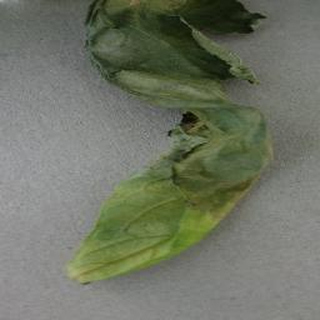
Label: tomato_late_blight